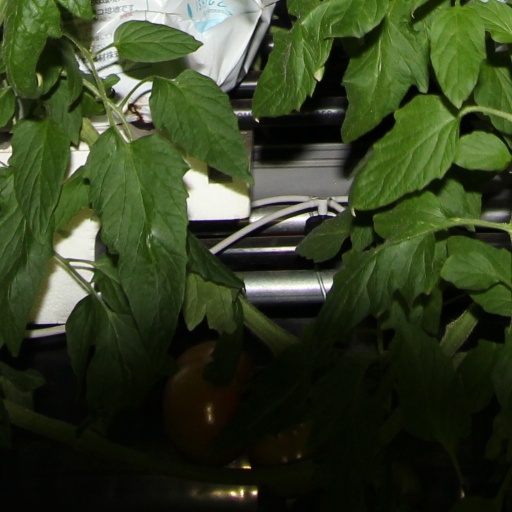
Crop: tomato